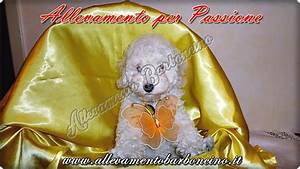
Label: cane